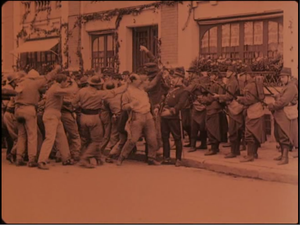
Germinal est un film français réalisé par Albert Capellani, sorti en 1913
La fusillade d'Aubin a lieu le 8 octobre 1869 sur « le Plateau des Forges » du Gua, un quartier d'Aubin, dans le département de l'Aveyron, en France.
Germinal est un film français réalisé par Albert Capellani, sorti en 1913. Le film est adapté du roman homonyme d'Émile Zola.